Nicklas Bäckström

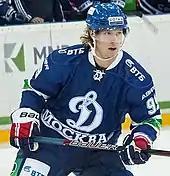
Bäckström in October 2012. He played with Dynamo Moscow during the 2012–13 NHL lockout

During the 2012–13 NHL lockout, Bäckström played for Dynamo Moscow of the Kontinental Hockey League (KHL). On 18 October 2012, he signed with the Russian club, with whom his linemate Alexander Ovechkin had also signed, for the duration of the 2012–13 lockout. Originally given the jersey number 99, he requested to change to a different number out of respect to Wayne Gretzky and was given number 69 by the club. Bäckström later returned to finish third in the NHL with 40 assists during the shortened 2012–13 season.